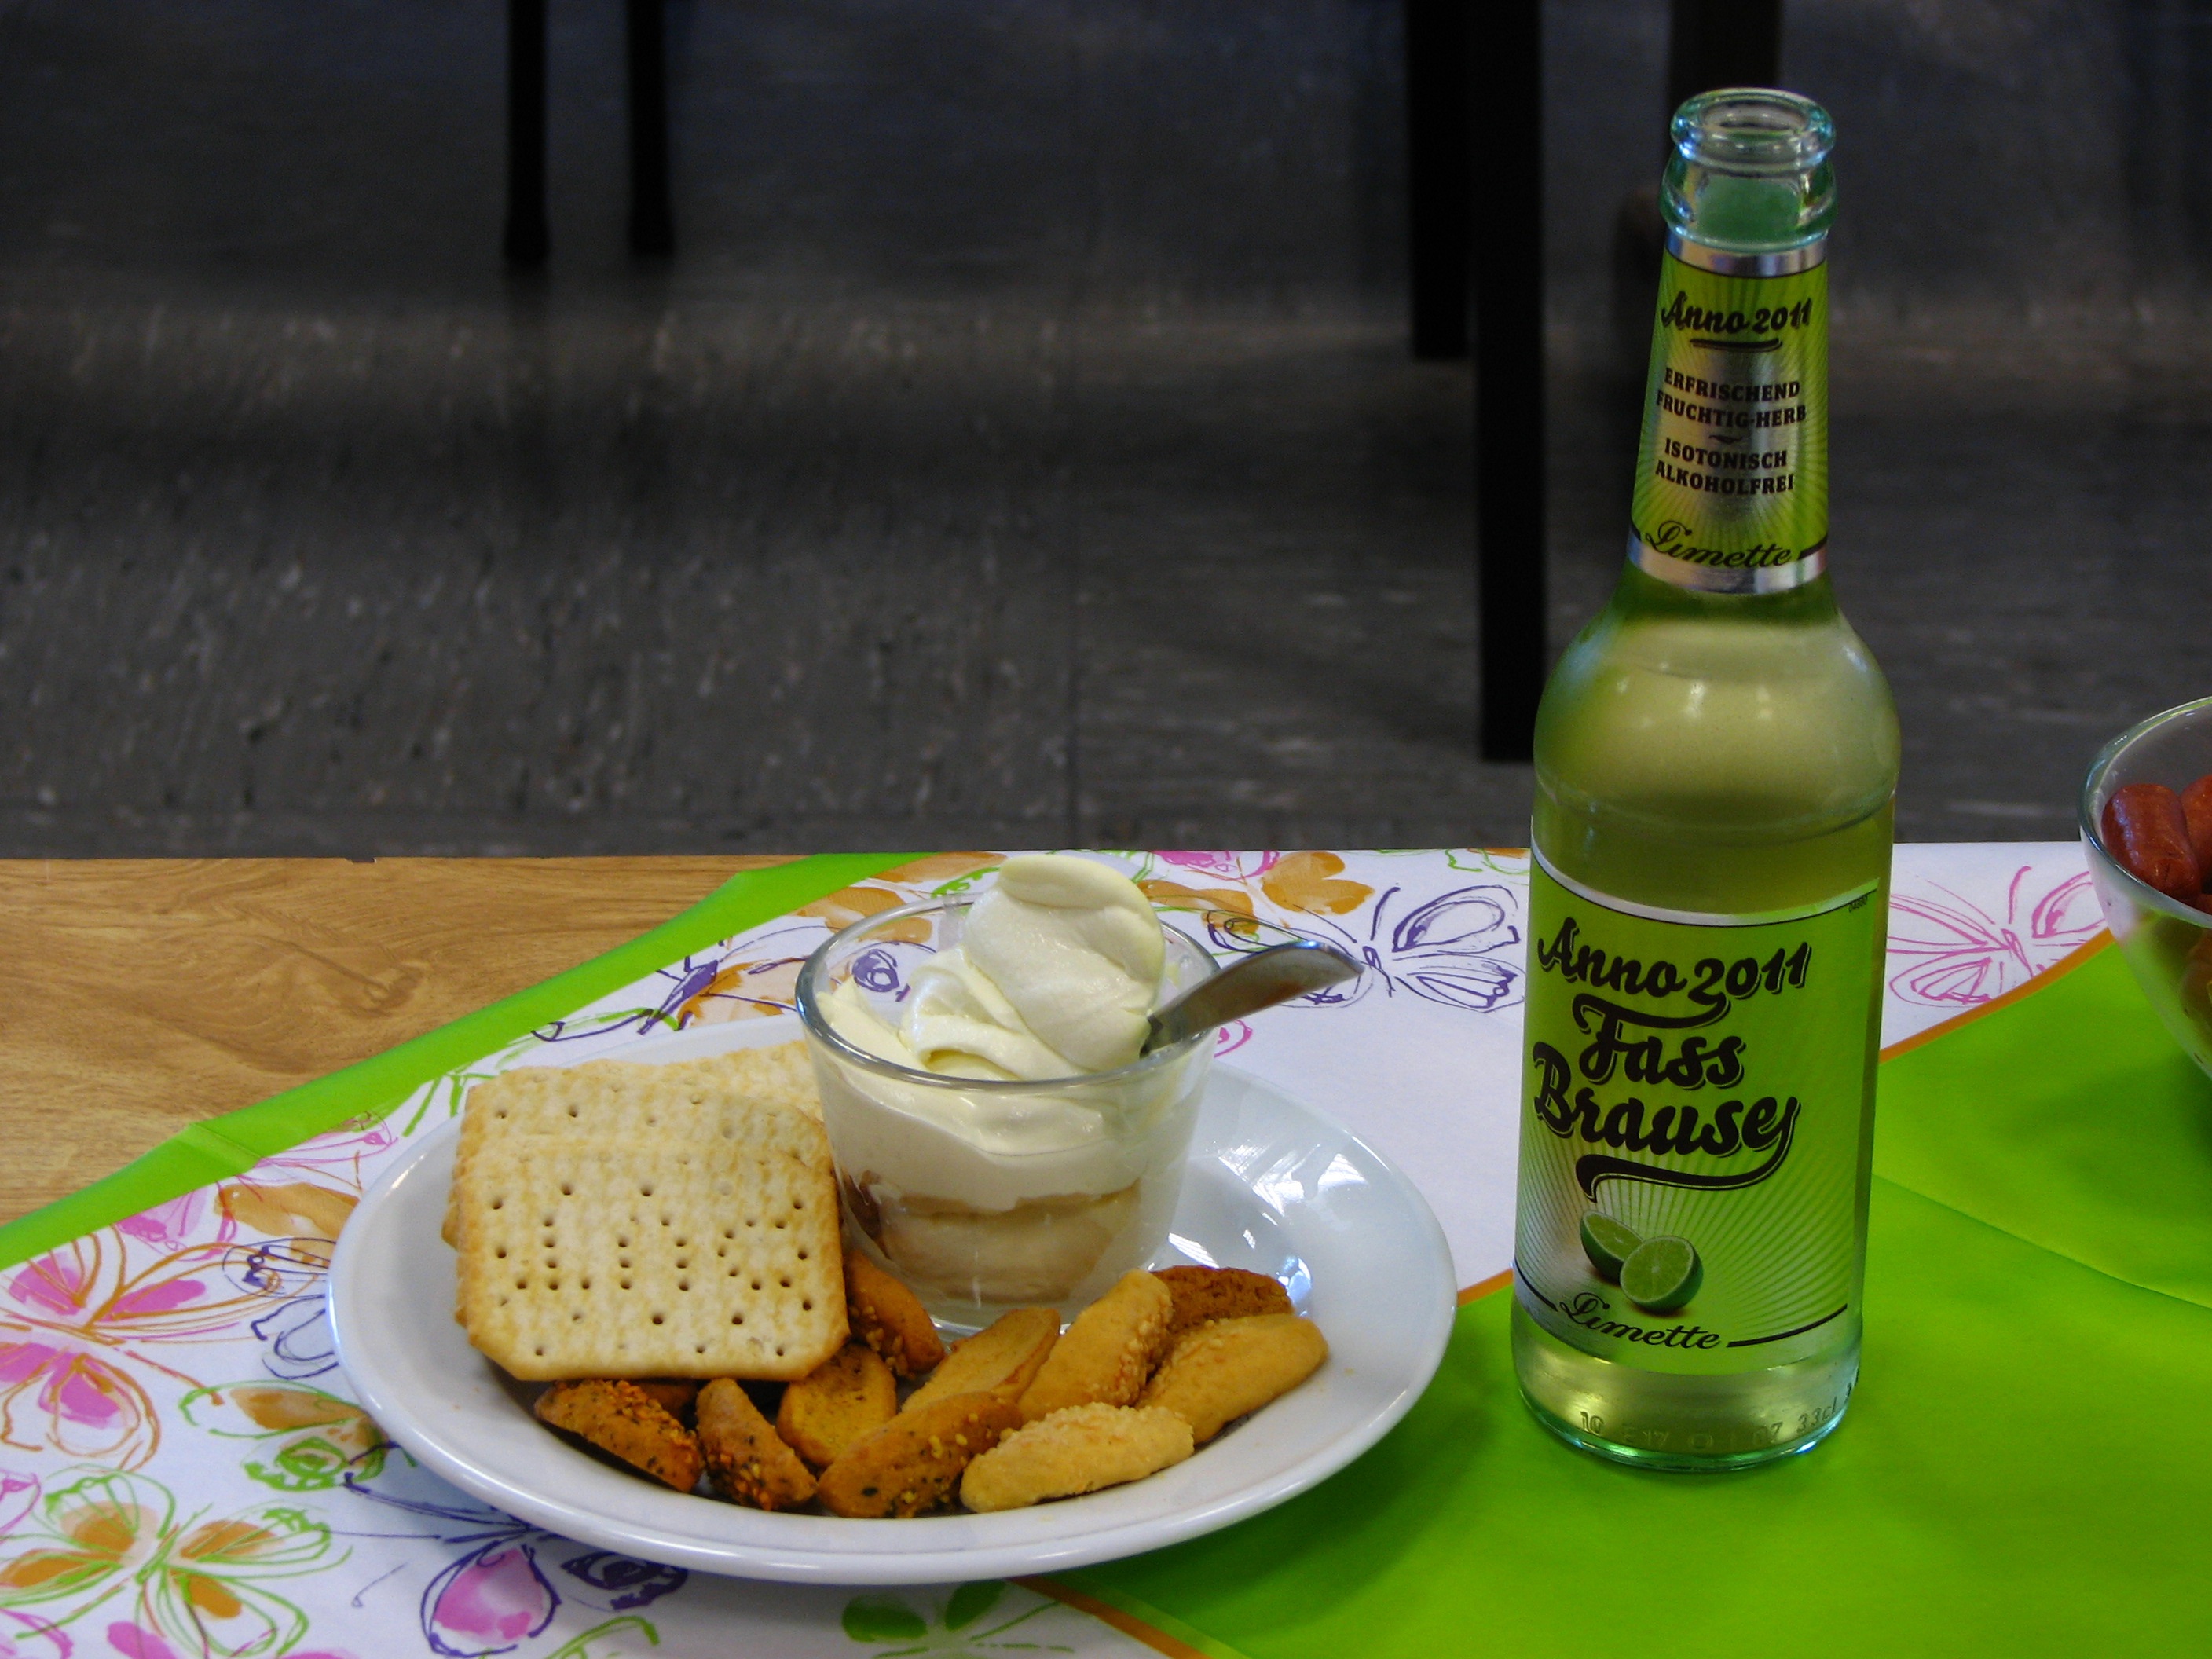
dip, food, green, produce, drink, bottle, snack, eat, delicious, hearty, liqueur, enjoy, edible, vespers, jause, salty snack, comprehensive roar